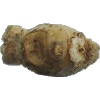
Label: ginger_root